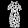
Label: Dress